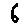
Label: 6